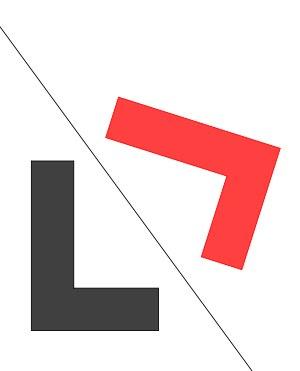
En géométrie euclidienne, une similitude est une transformation qui multiplie toutes les distances par une constante fixe, appelée son rapport. L'image de toute figure par une telle application est une figure semblable, c'est-à-dire intuitivement « de même forme ».